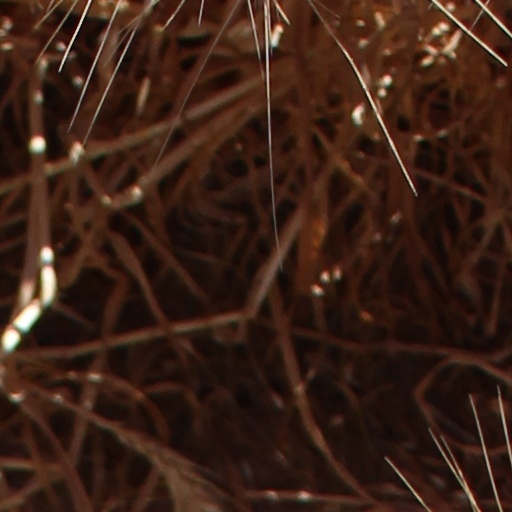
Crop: wheat